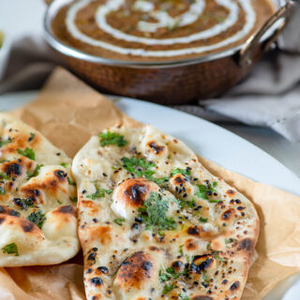
Dish: naan